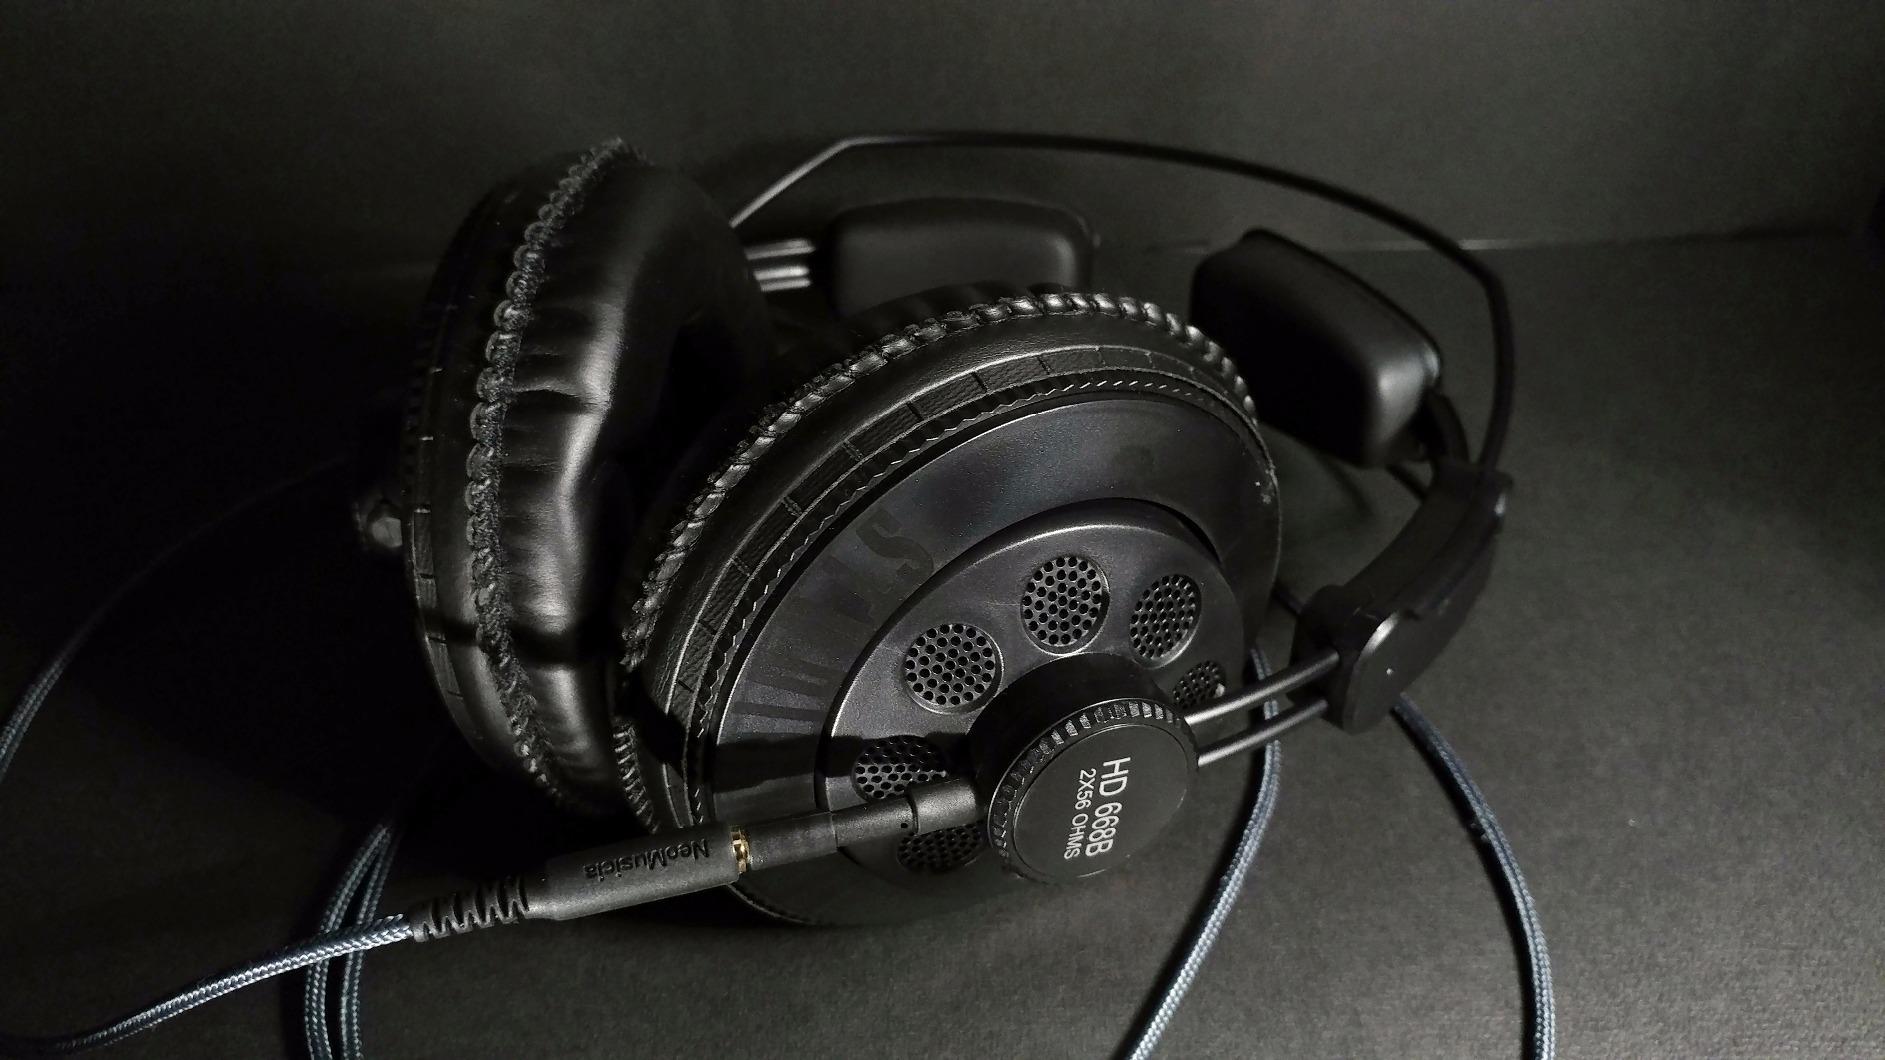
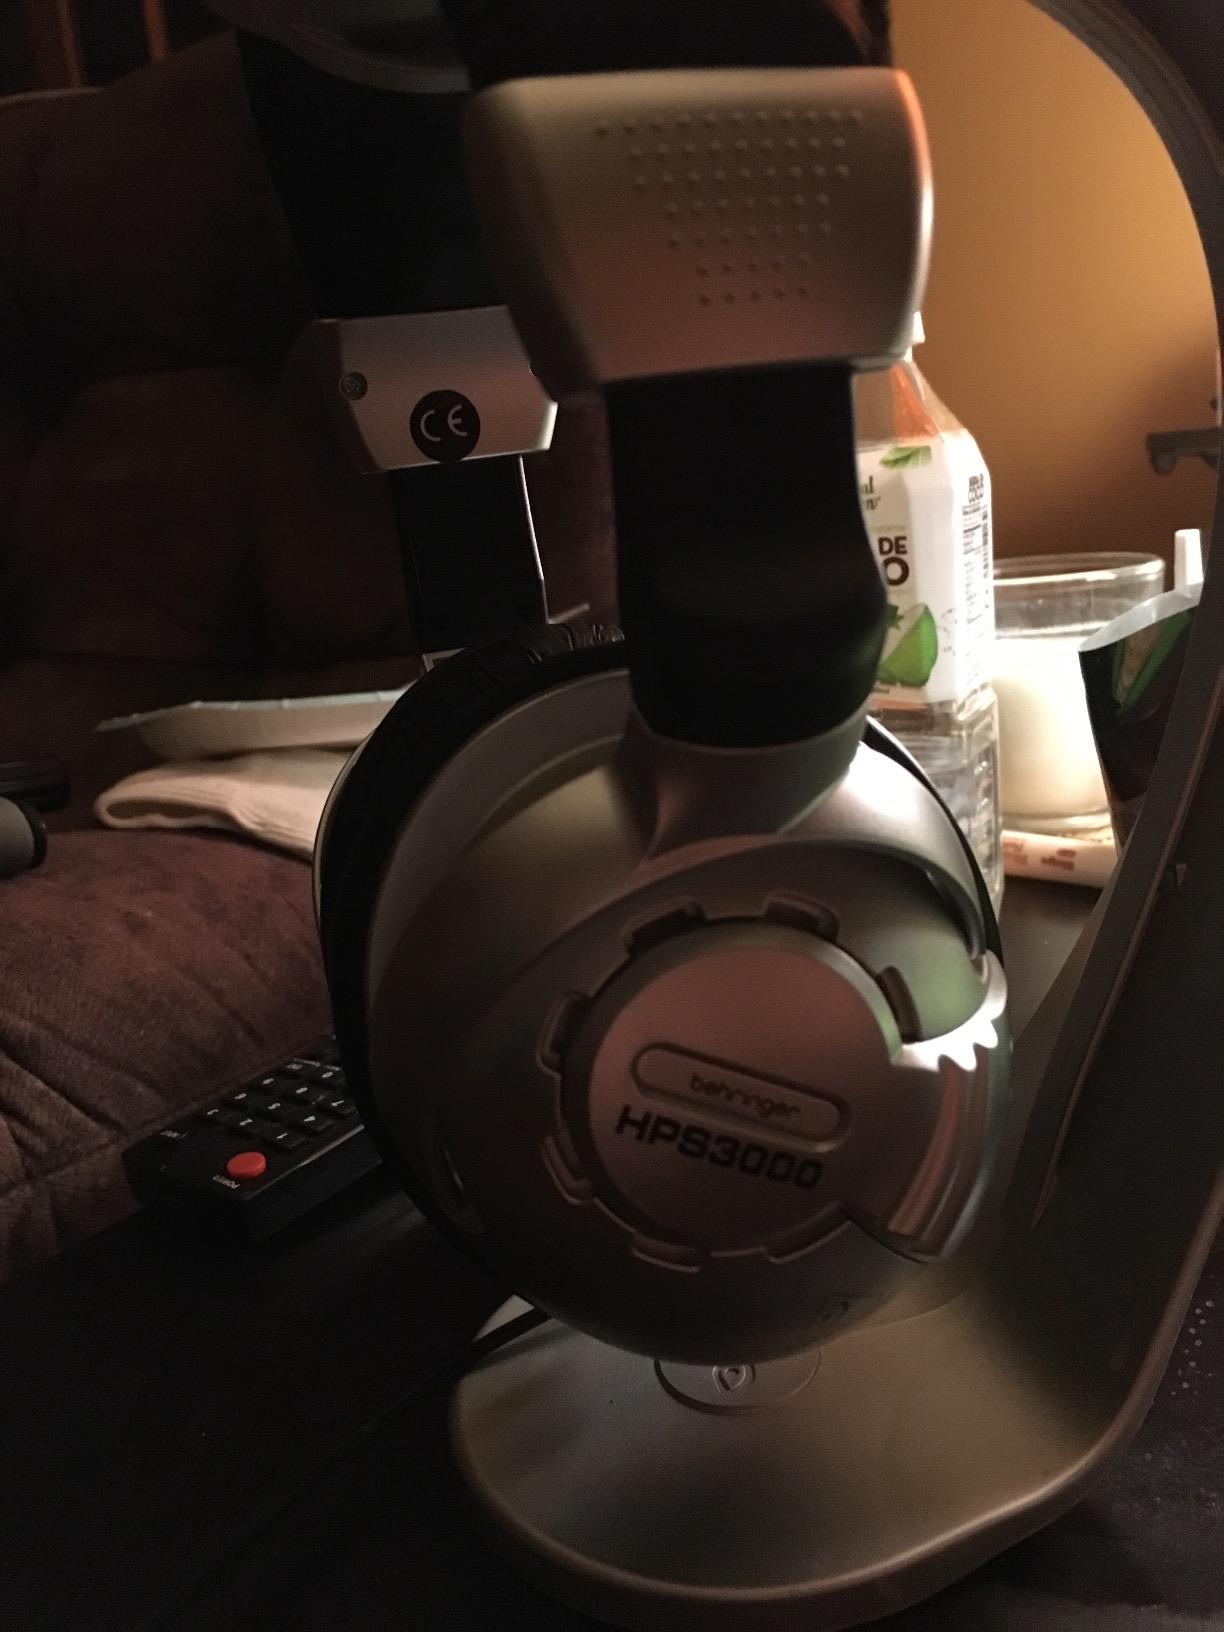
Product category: headphones
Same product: no